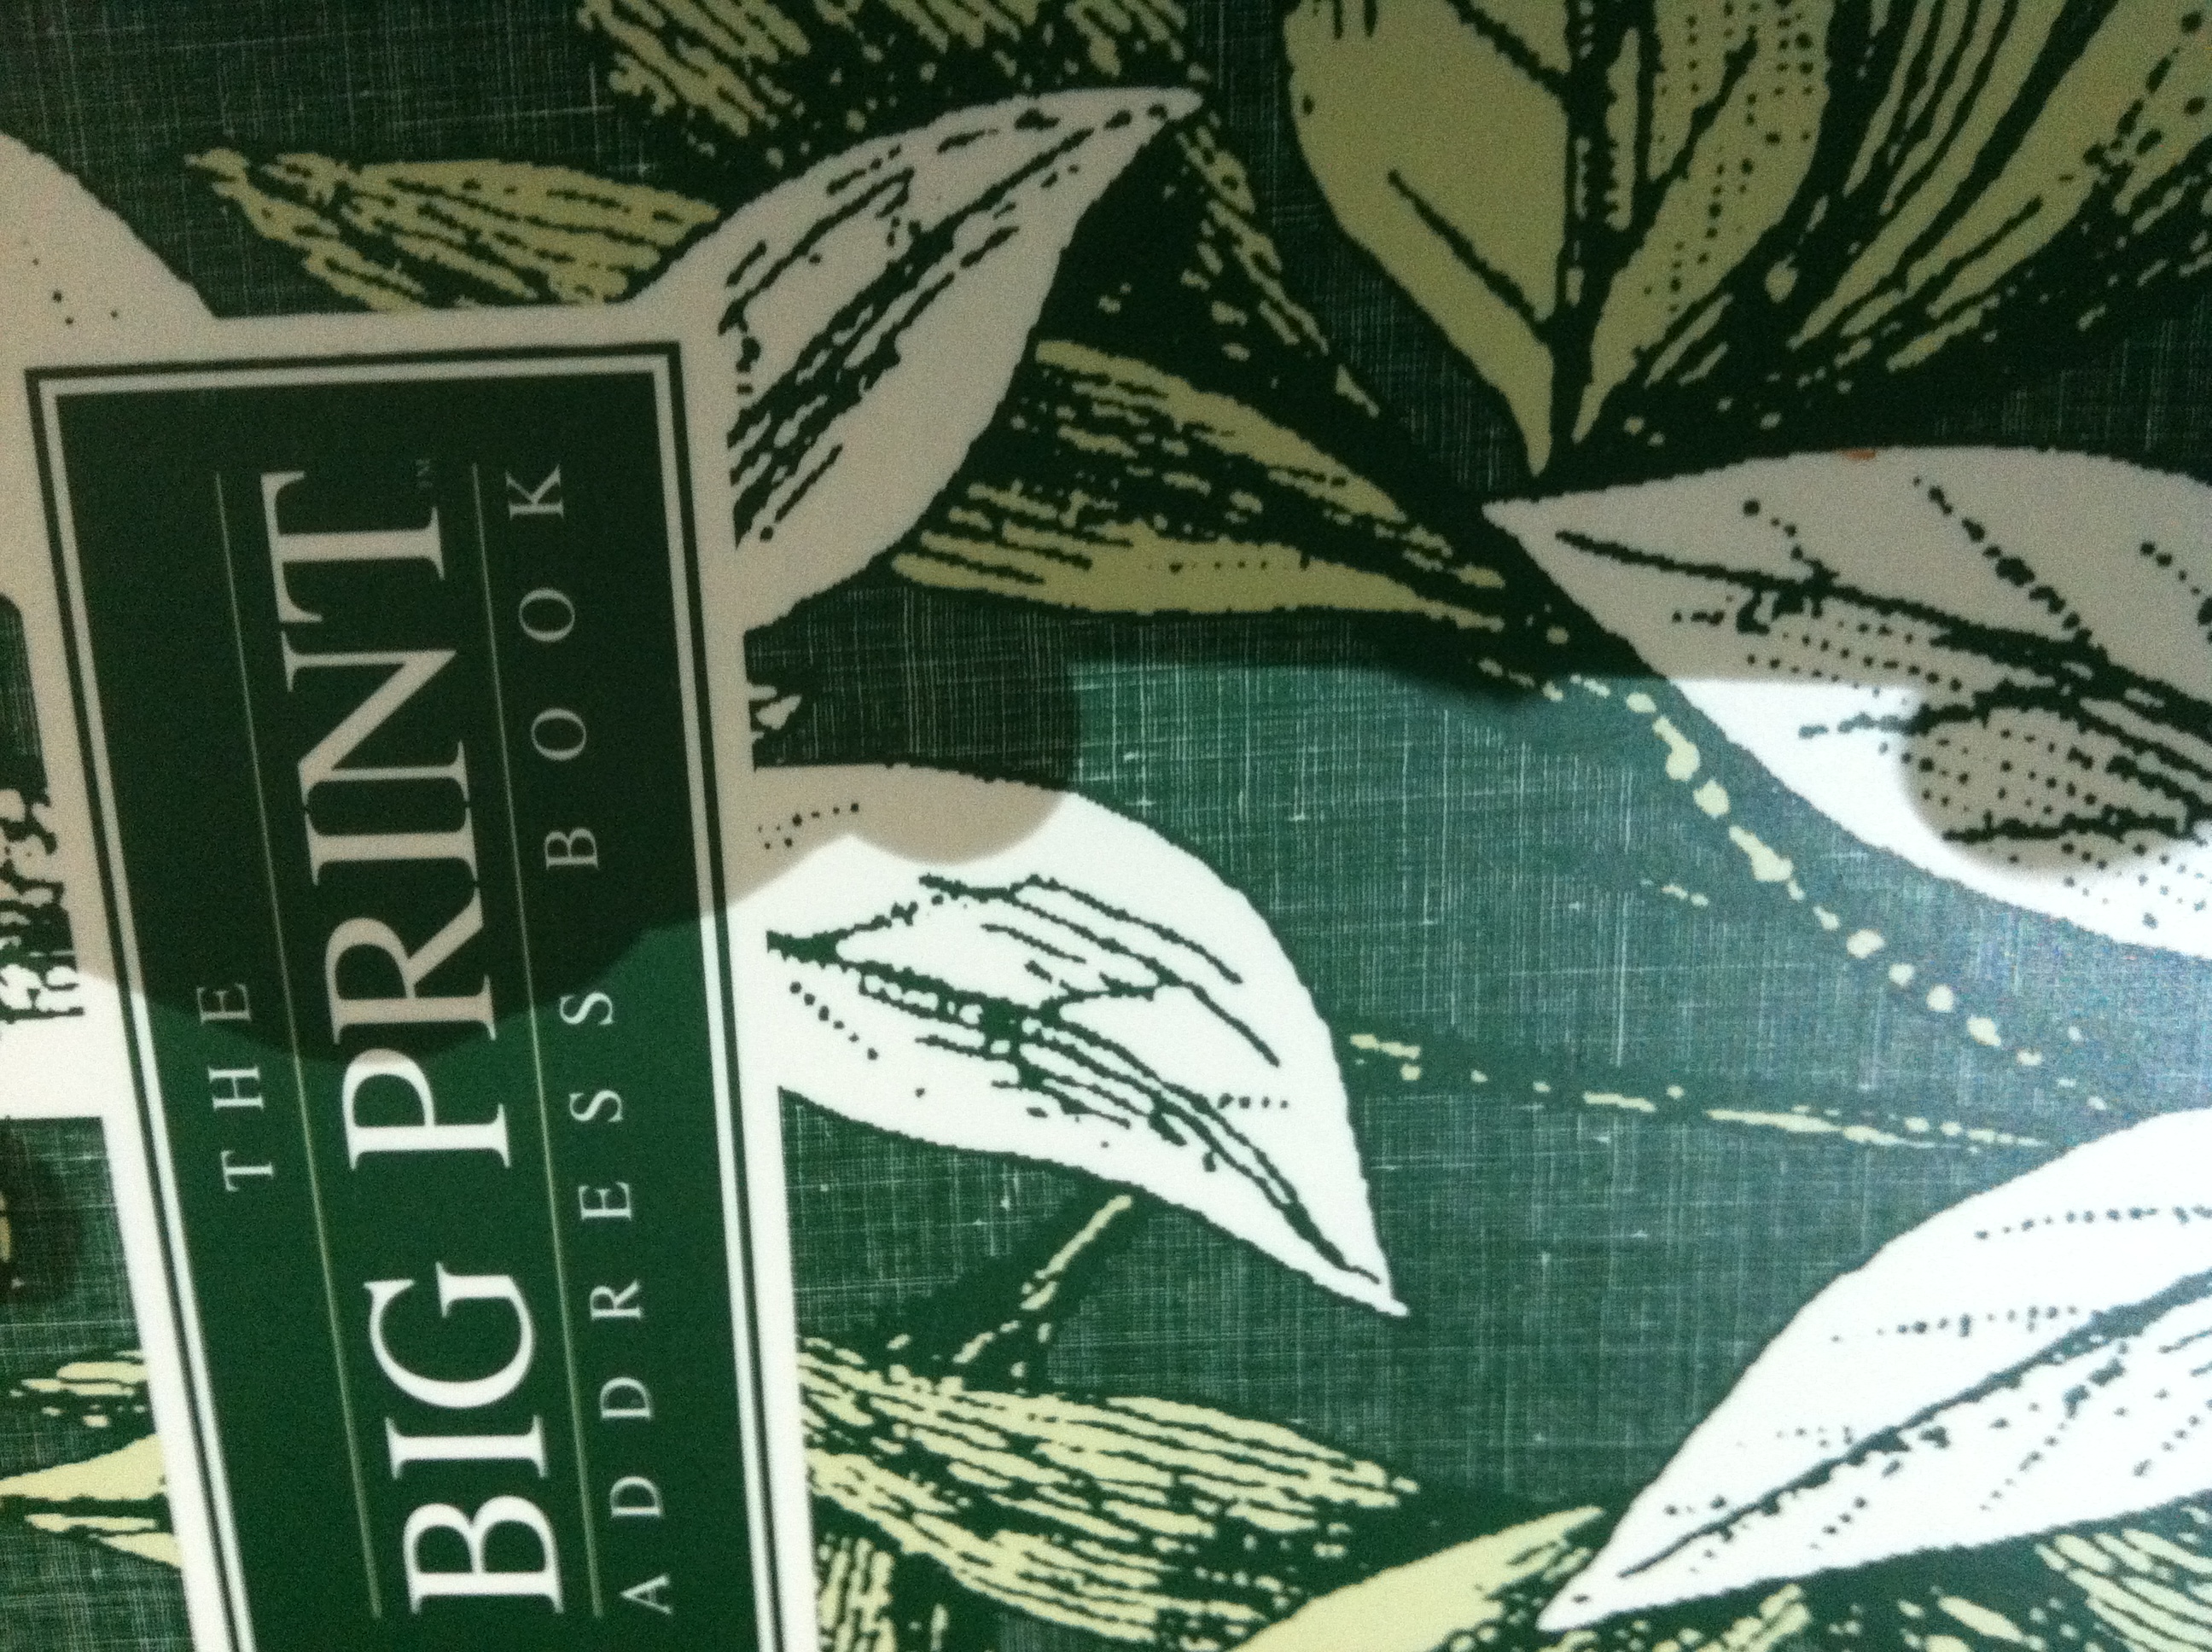Question: What is the name of this book?
Answer: big print address book